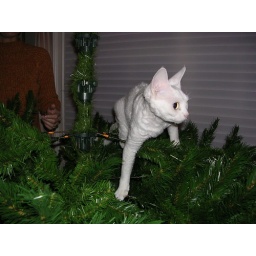
it's difficult to put up the xmas tree when there's a cat in it